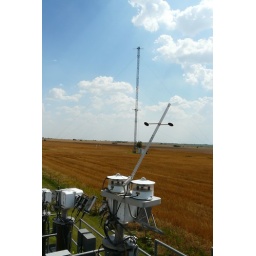
research tower in a field of wheat